Donna Stifler

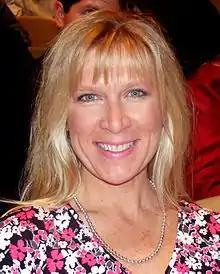

Donna Stifler (born February 24, 1965) is an American politician who was elected to the Maryland House of Delegates, representing District 35A, Harford County in 2006 after defeating incumbent Joanne Parrott.